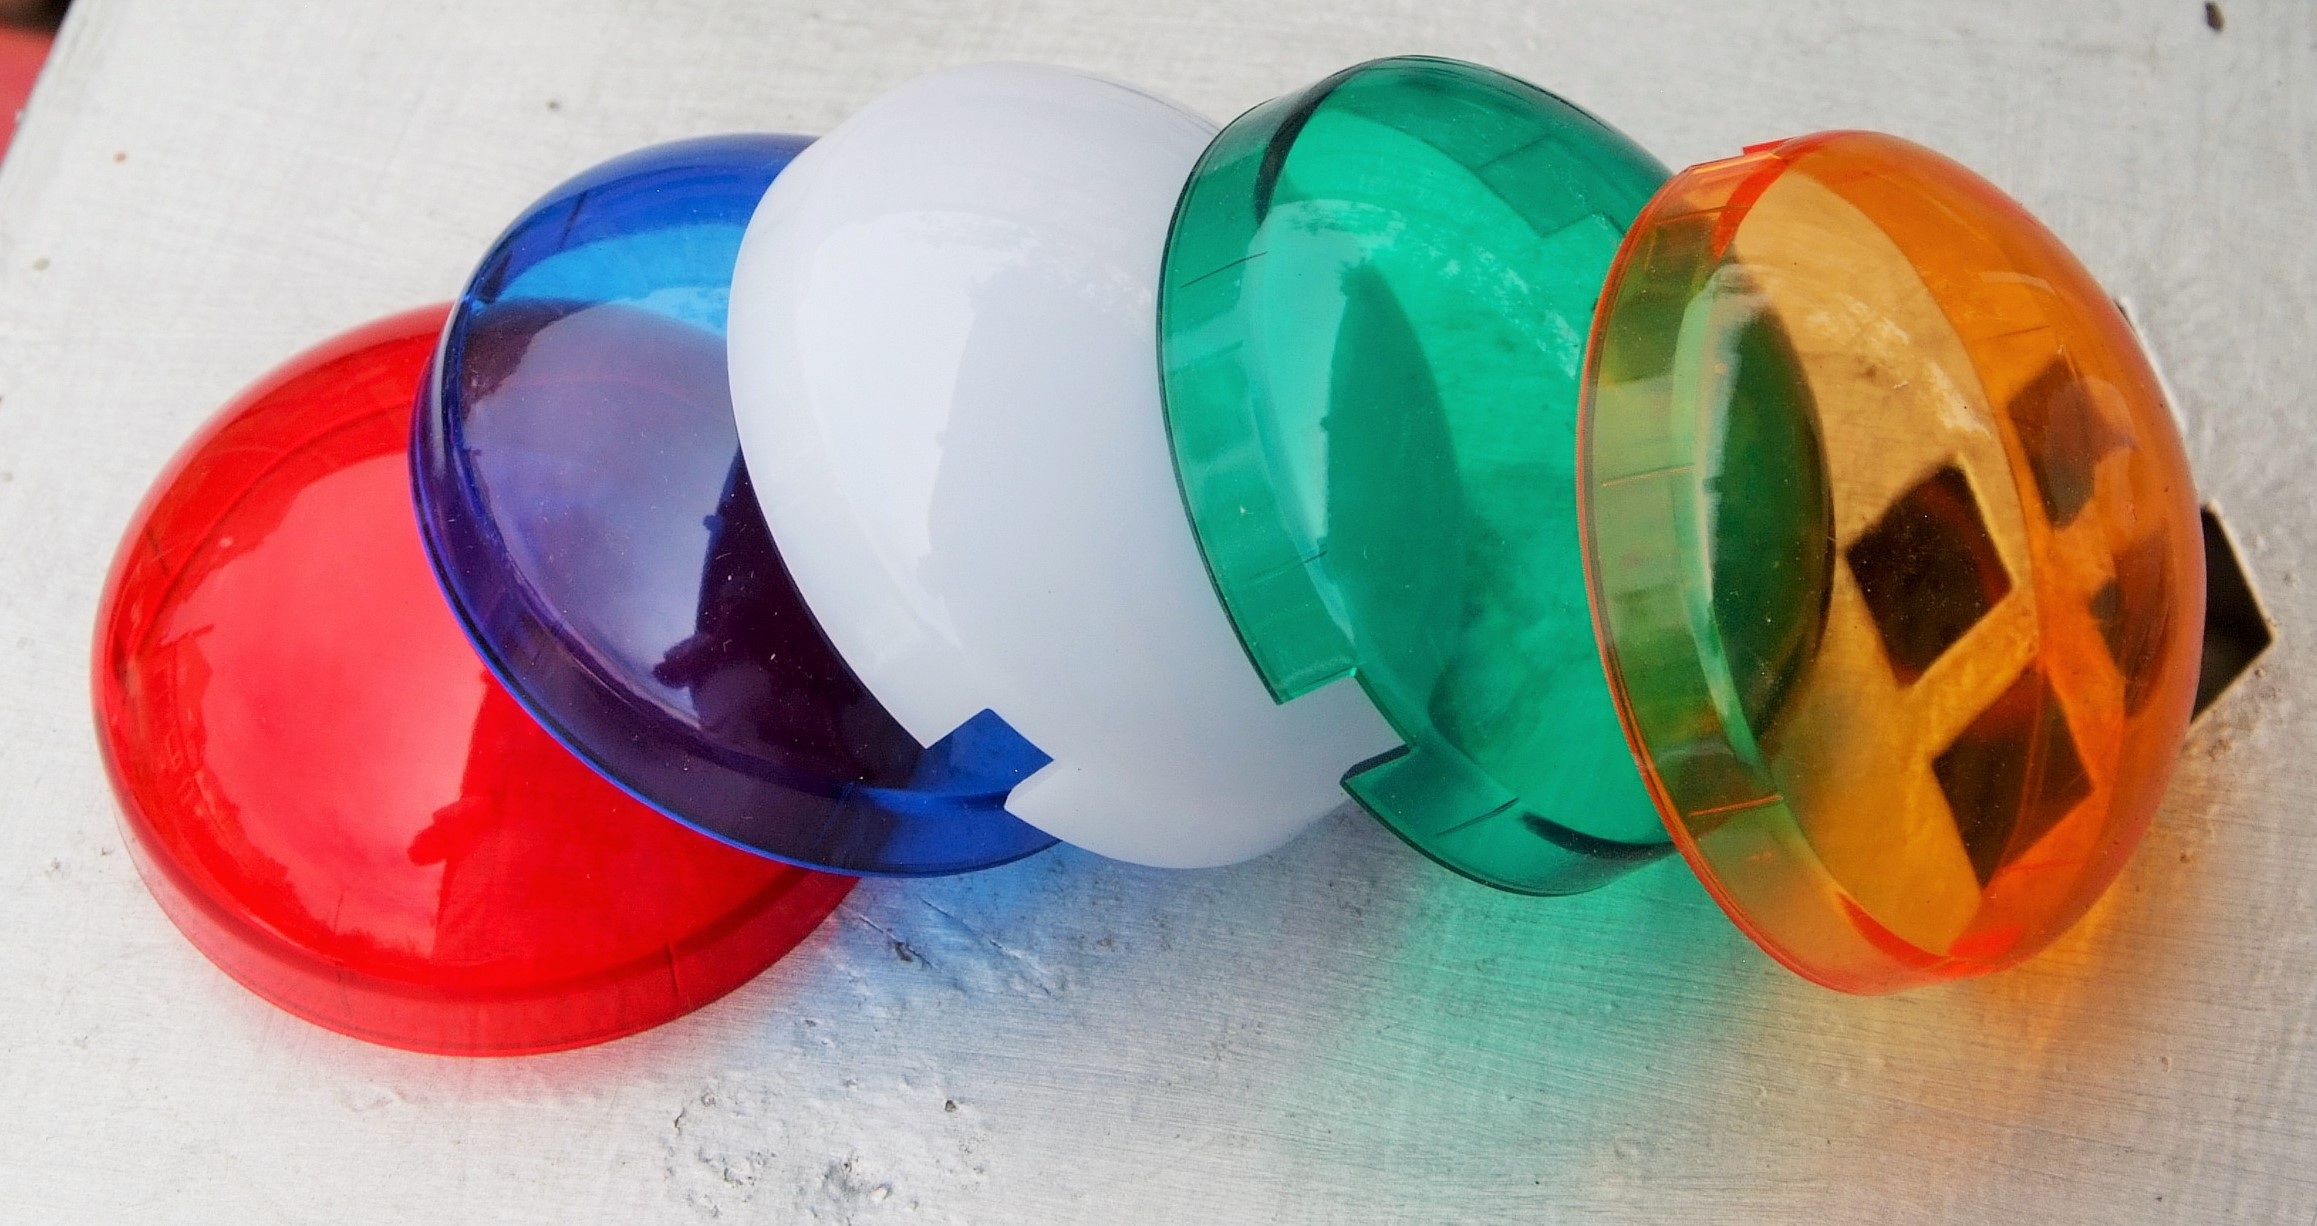
photography, glass, color, bead, toy, art, colors, bright, ball, filters, color filters, fashion accessory